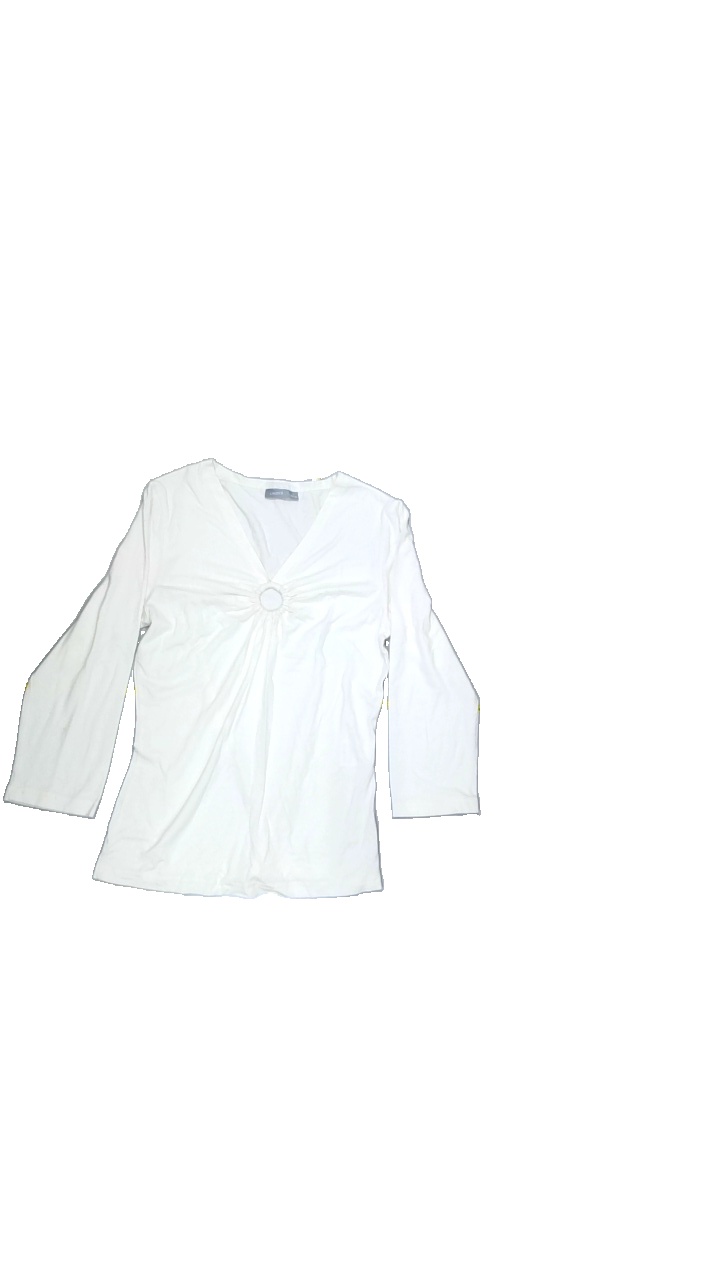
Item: Blouse (Ladies)
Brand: Lindex
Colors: White
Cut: Regular, V-collar
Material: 95%viscose 5%elastane
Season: Spring
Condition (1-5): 4
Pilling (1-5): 3
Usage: Export
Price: <50